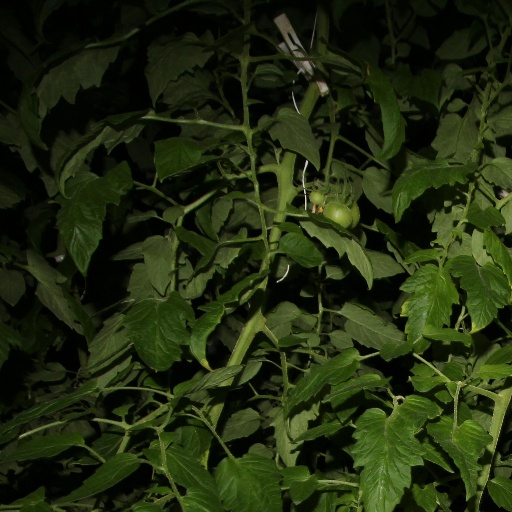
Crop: tomato